Shashwati Mandal

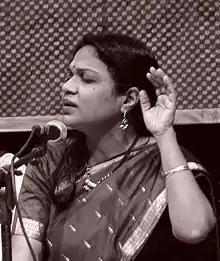
Shashwati Mandal's performance at Vishnu Digambar Jayanti in Delhi, 2010.

Shashwati Mandal (b. 1971) is a Hindustani classical music vocalist. She is an exponent of the Gwalior gharana.